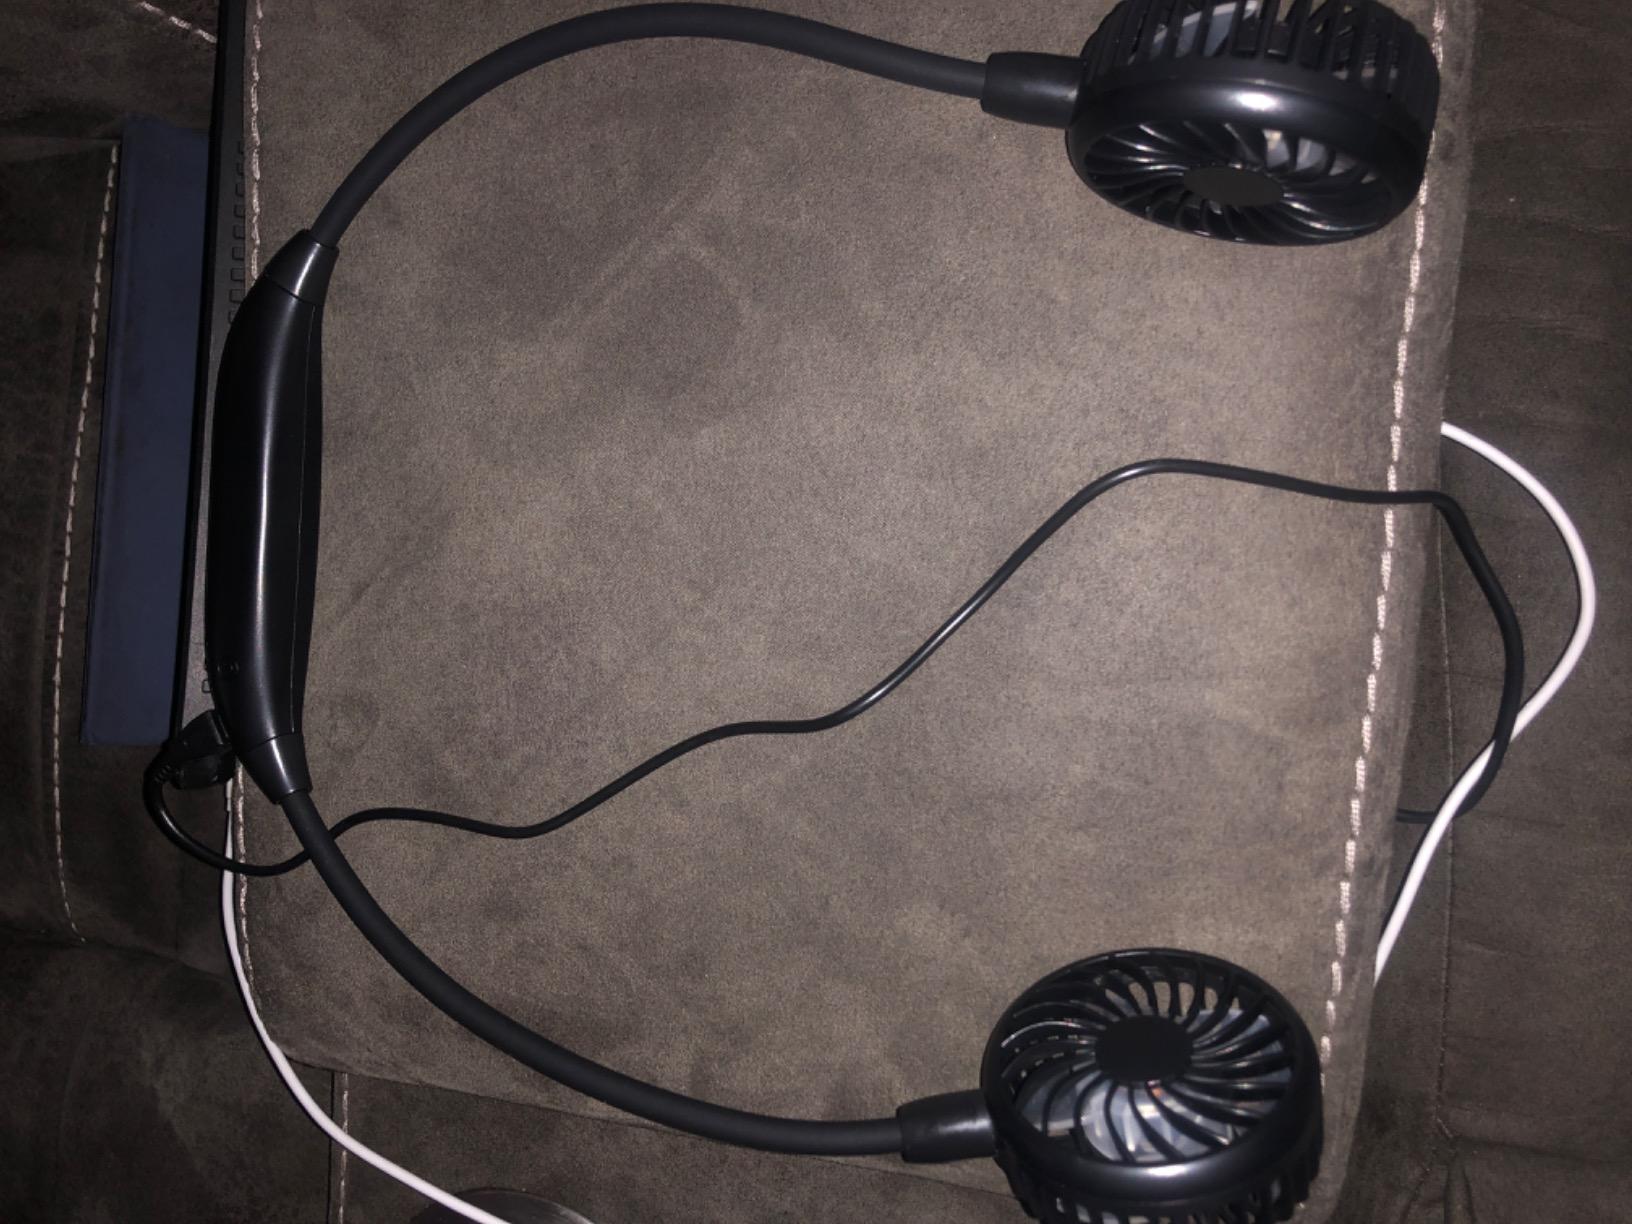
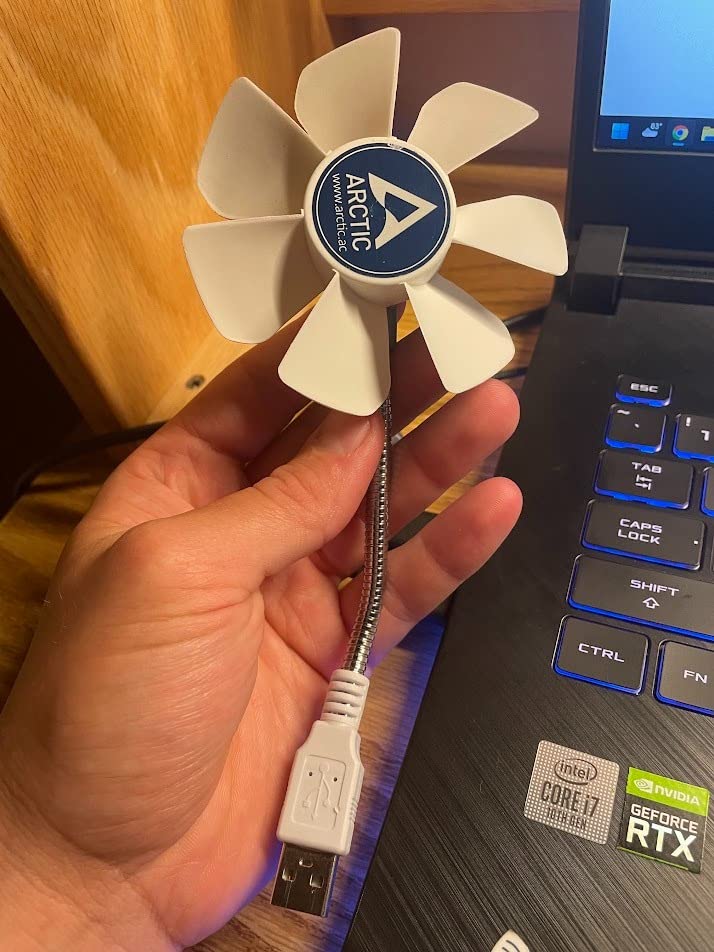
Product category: fan
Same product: no